Bothnian Bay

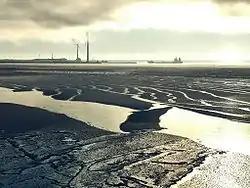
A cargo ship approaching the Vihreäsaari harbour in Oulu, Finland, while the Bay of Bothnia starts to freeze for the winter

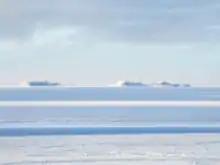
The Hermanni islands. A wintery view of a group of small islands in the Bothnian Bay near Oulu, Finland

Tides have little effect, but high winds driving the water from the south or north may cause the water level to rise or fall by .